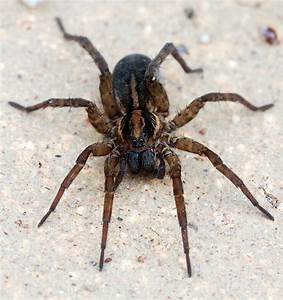
Label: spider